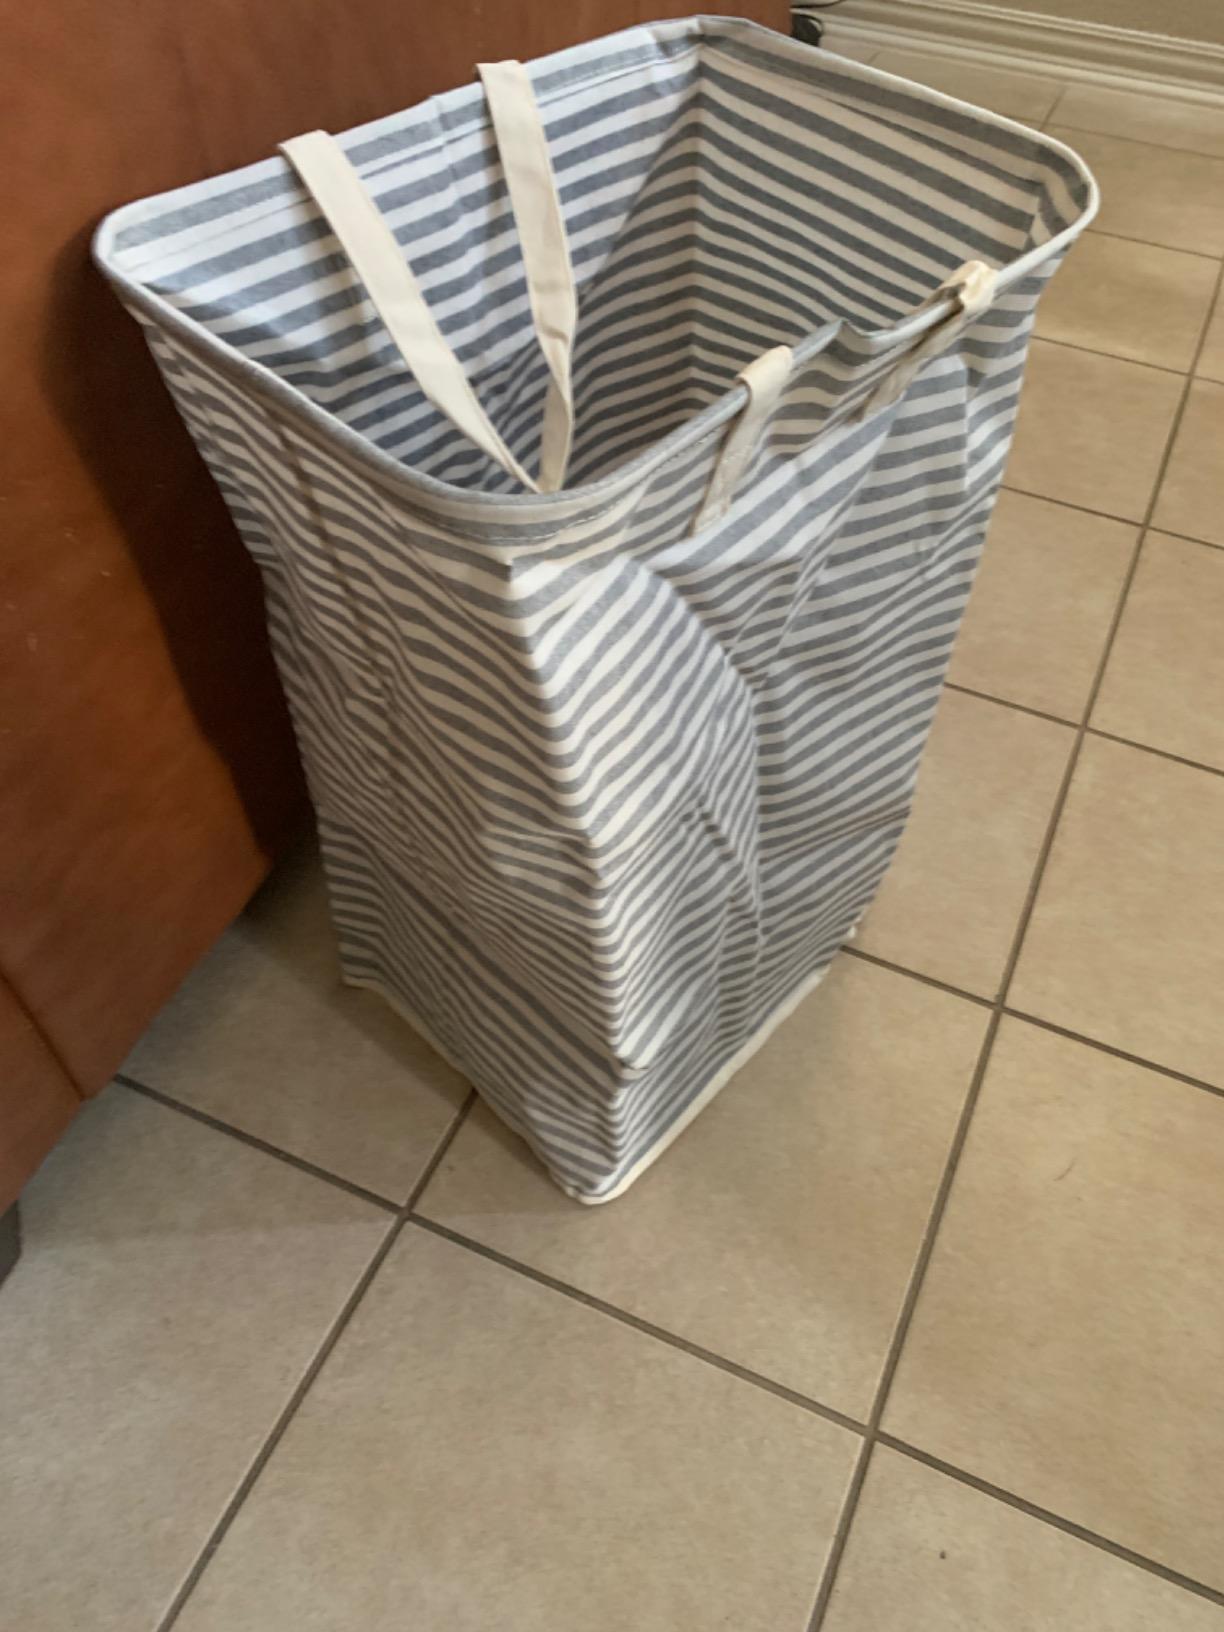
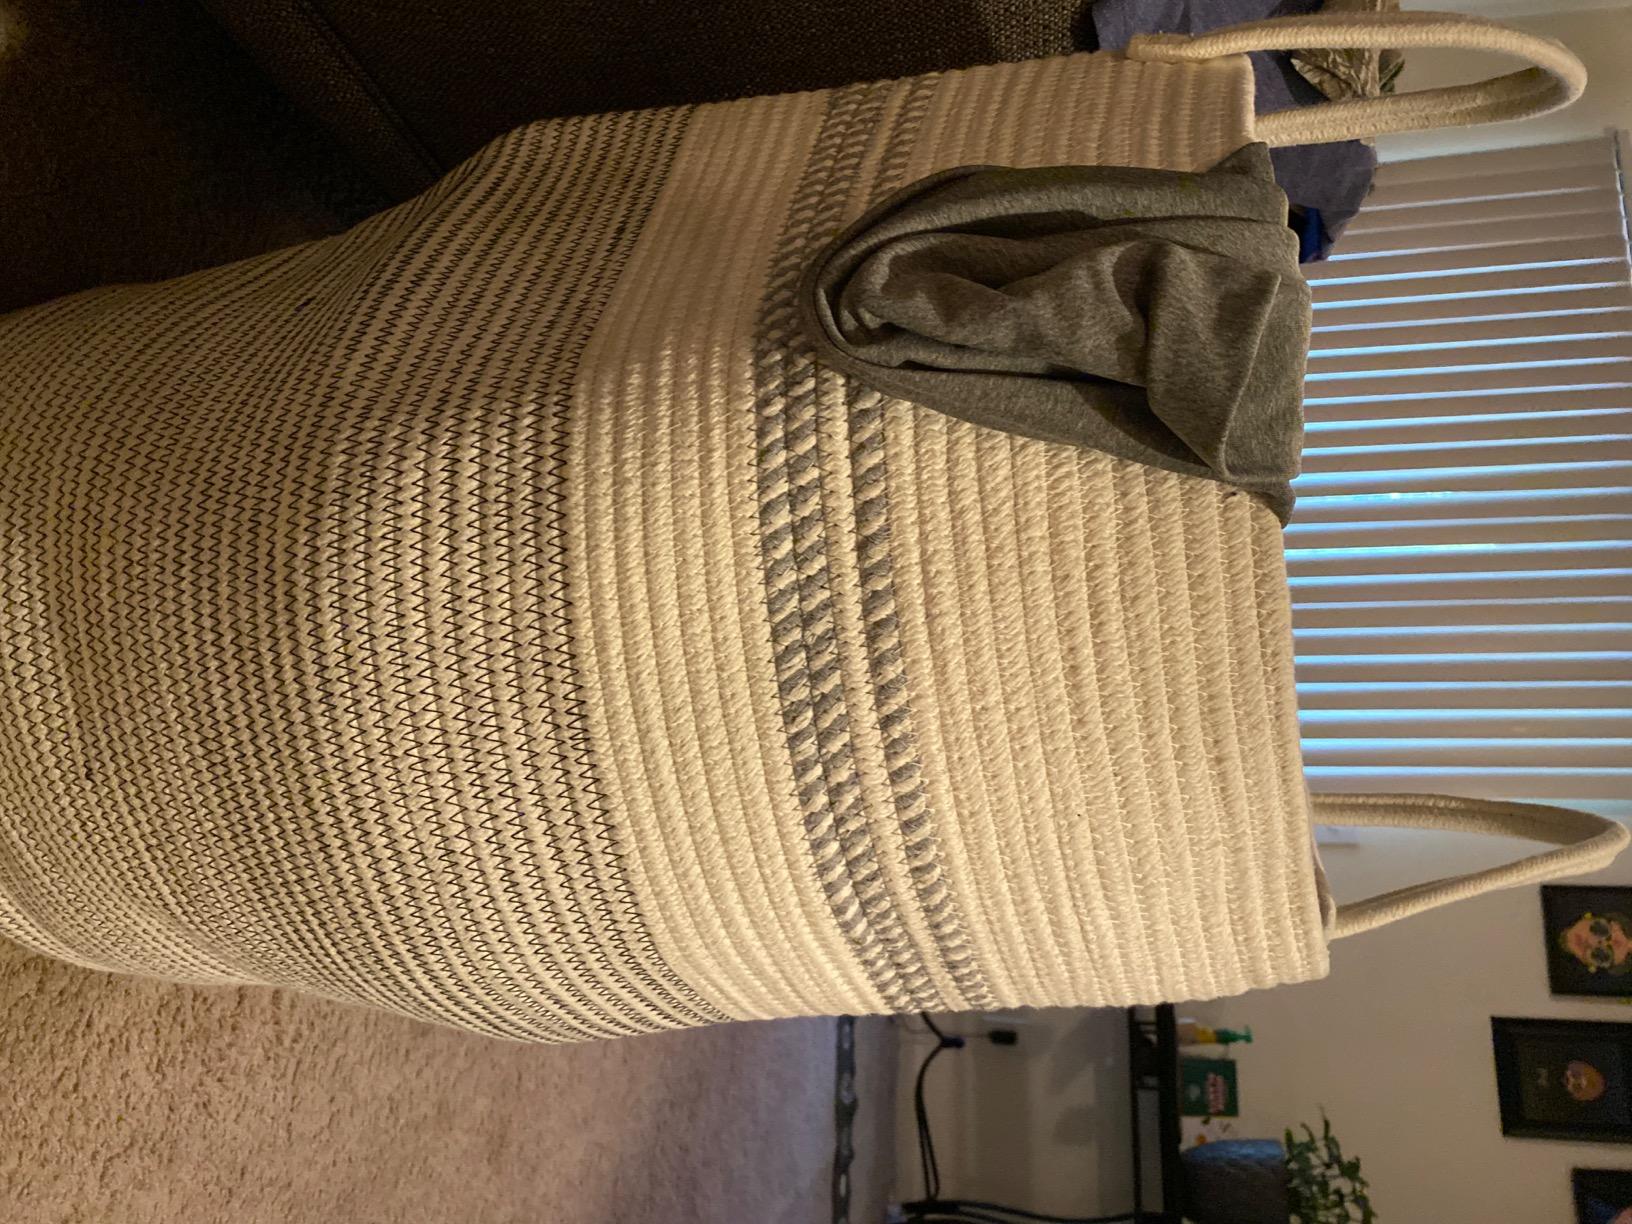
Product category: items_hamper
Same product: no